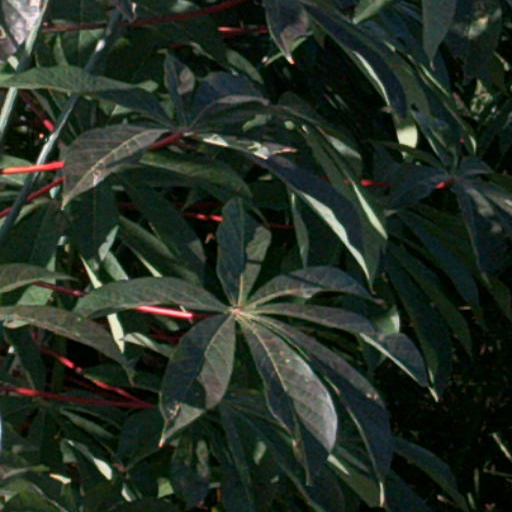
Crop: cassava